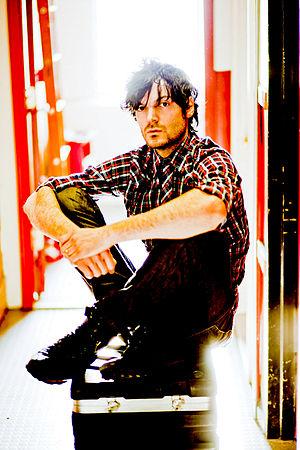
Will Dailey est un musicien et producteur américain indépendant vivant à Boston. Son style est décrit comme empreint de riches sonorités vintage, alliant des mélodies pop et accrocheuses à une approche rock, root, folk et americana. Depuis 2004, Will Dailey a remporté 14 Music awards : quatre fois doublement vainqueur du Boston Music Awards et trois fois doublement vainqueur du New England Music Awards : artiste, album, chanson, singer-songwriter, interprète de l'année en 2006, 2009, 2012, 2014 et 2015.